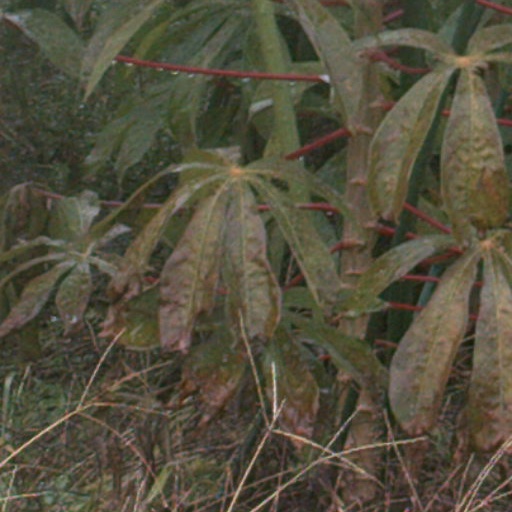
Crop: cassava